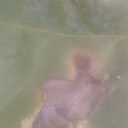
Label: Leaf_rust